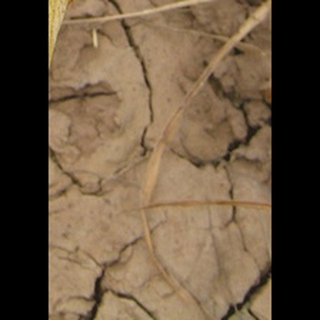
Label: wheat_brown_rust